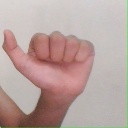
अक्षर: त